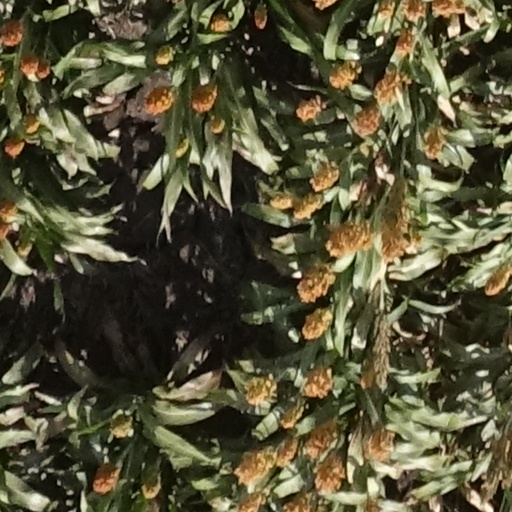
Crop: sorghum